Grand River Railway

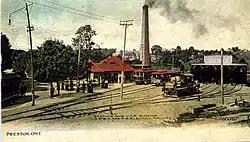
The Galt, Preston and Hespeler Street Railway car barn.

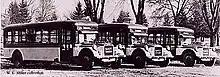
Lineup of Canadian Pacific Transport Company coaches at the start of local service in the Preston area in 1925.

The Berlin and Waterloo Street Railway began operation in 1888 as a firmly 19th-century-style horse-drawn street railway. However, things would quickly change; by the 1890s, the tone of railway fever had shifted, and many radial railways were being developed throughout Canada and the United States, as cities like Toronto and New York accelerated the process of amalgamation of nearby villages and towns, and urban businesses sought out customers travelling to the city from the suburbs. These systems were typically electrified rather than steam-powered, and used tram-style rolling stock to move a relatively small number of passengers at frequent headways within a region, rather than more traditional passenger trains pulled by dedicated locomotives, which were largely relegated to long-haul trips. Growing towns and cities sought the ideal hybrid system of streetcars and railways: a light rail service which could easily shift from street rails to dedicated rail corridors and back again, allowing them to connect to important destinations in downtown areas while also being fast enough to connect cities to each other at the speed expected of contemporary passenger rail. These systems were often also known as interurbans due to the appeal of easily connecting neighbouring cities together with a regional rail line, often municipally owned and operated.